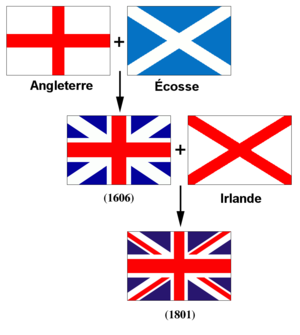
L'histoire du Royaume-Uni, État souverain englobant les quatre nations constitutives que sont l’Angleterre, l’Écosse, le pays de Galles et l’Irlande du Nord, est indissociable de celle du Parlement du Royaume-Uni. Elle débute en 1707 avec les actes d'Union qui opèrent une union politique du Royaume d'Angleterre et du Royaume d'Écosse et marquent la naissance du Royaume de Grande-Bretagne. En 1800, un nouvel Acte d'Union lie celui-ci au royaume d'Irlande pour former le Royaume-Uni de Grande-Bretagne et d'Irlande. En 1921, à l'issue de la guerre d'indépendance irlandaise, l'État libre d'Irlande obtient son indépendance et se sépare de l'Irlande du Nord, qui demeure une partie du Royaume-Uni. Depuis 1927, son nom officiel est « Royaume-Uni de Grande-Bretagne et d'Irlande du Nord ».